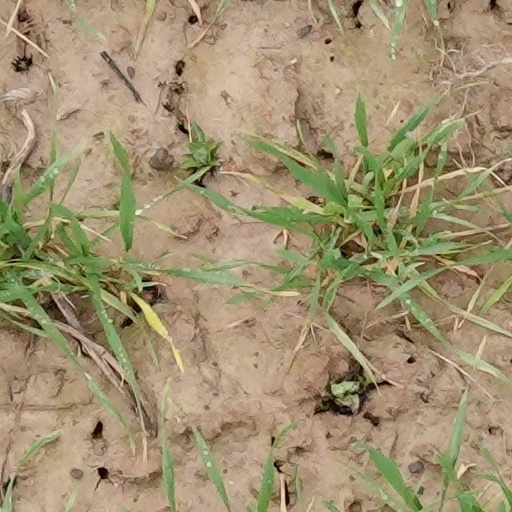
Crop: wheat